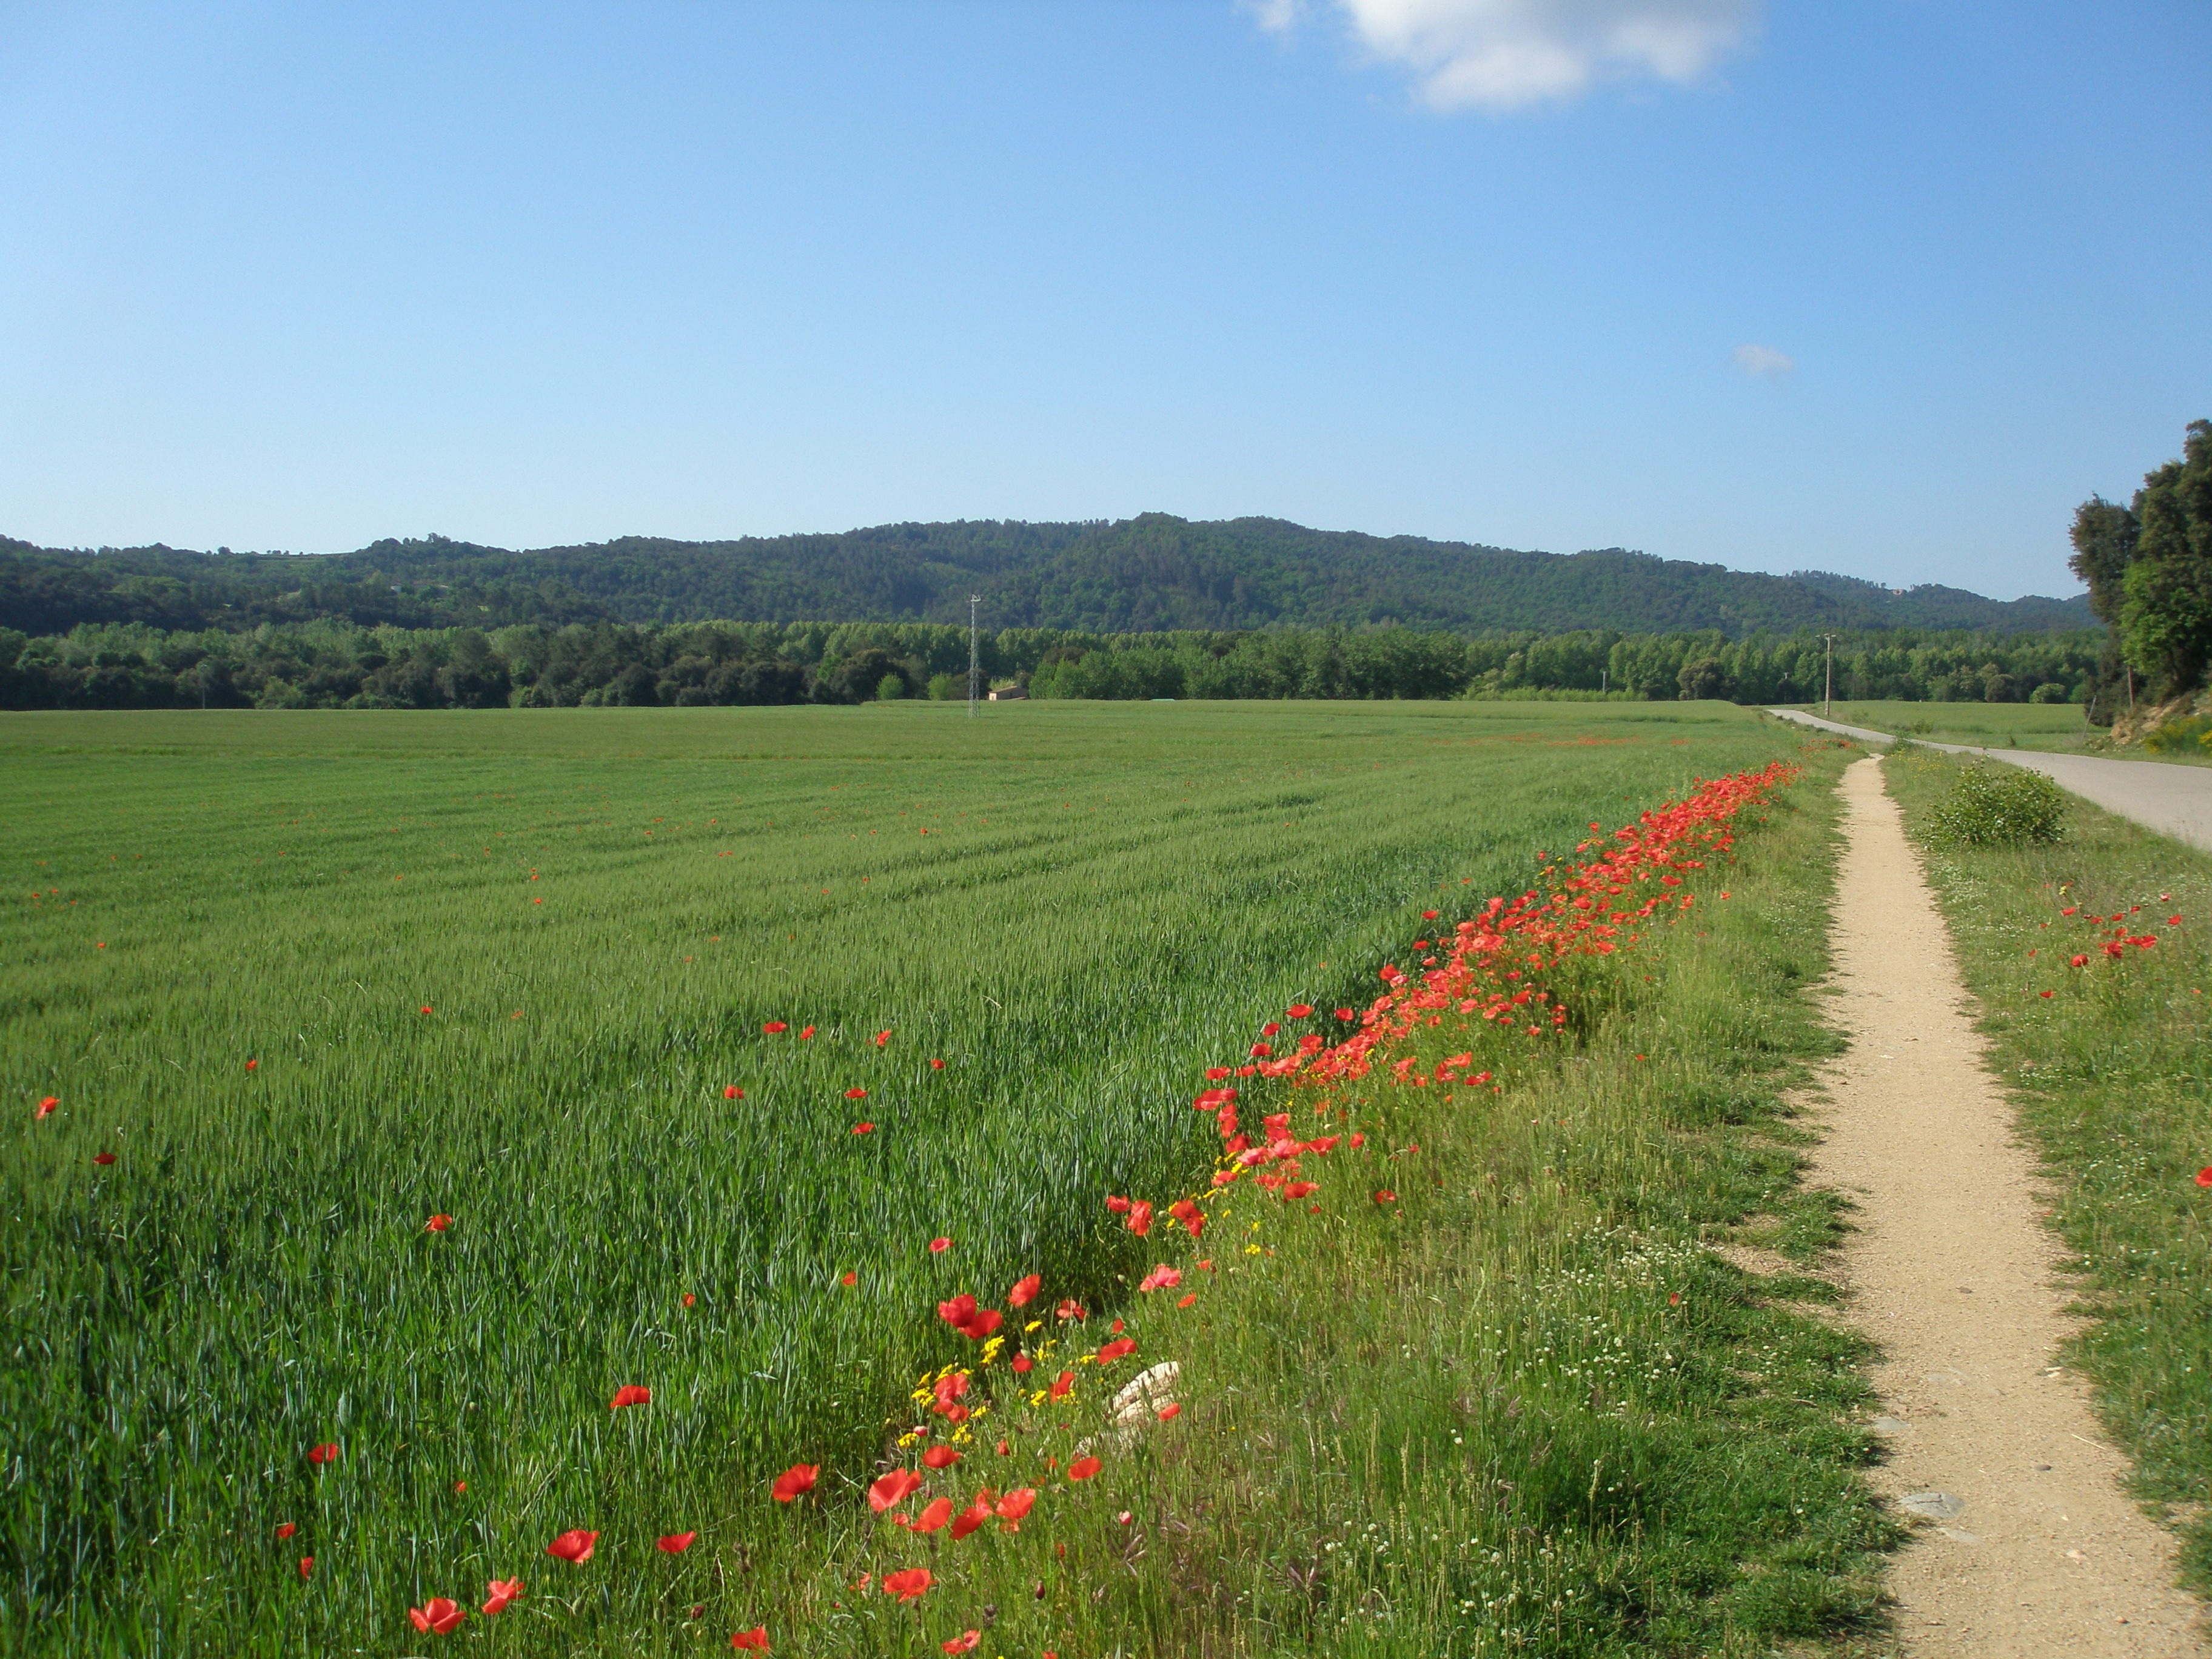
landscape, grass, plant, field, farm, lawn, meadow, prairie, hill, flower, spring, green, crop, pasture, agriculture, plain, wildflower, grassland, plateau, natura, ecosystem, steppe, rural area, grass family